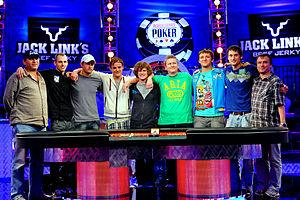
Les World Series of Poker 2011 est la 42ᵉ édition des World Series of Poker qui se déroule en 2011.